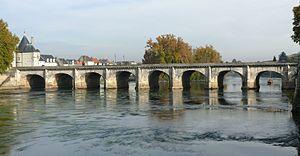
Châtellerault - Pont Henri IV
Charles Bichat, né le 27 avril 1901 à Fontenay-sous-Bois et mort le 22 janvier 1964 à Poitiers, est un commissaire de police et résistant français.
Cet article recense une partie des monuments historiques de la Vienne, en France.
Le pont Henri-IV, est un pont en maçonnerie construit sur la Vienne, près du confluent avec le Clain, à Châtellerault, dans le département de la Vienne et la région Nouvelle-Aquitaine.